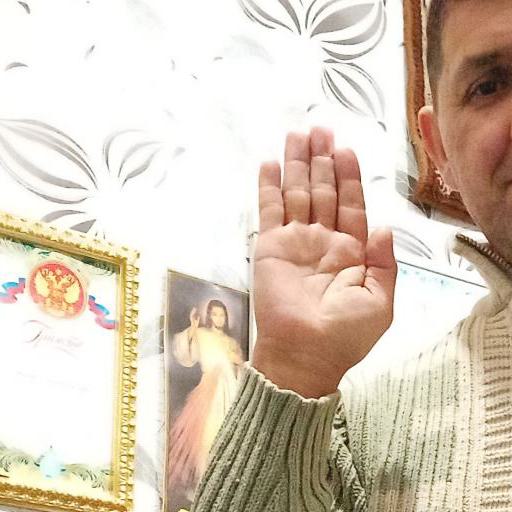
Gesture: stop